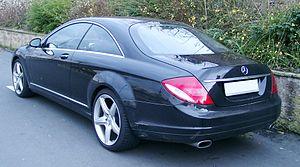
La Mercedes-Benz C216 est un coupé Grand Tourisme à moteur V8 et V12, produit de 2006 à 2014 et a été présentée au Mondial de l'Automobile de Paris de 2006. la version conduite à droite a été introduite au 28ᵉ